José Antonio Vizcarra

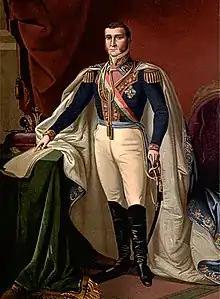
Agustin de Iturbide as Emperor of Mexico

Vizcarra was elected Governor of New Mexico, succeeding Francisco Xavier Chávez in November 1822.